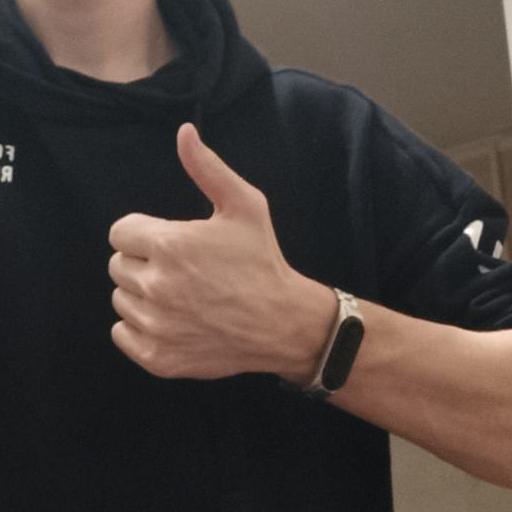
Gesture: like